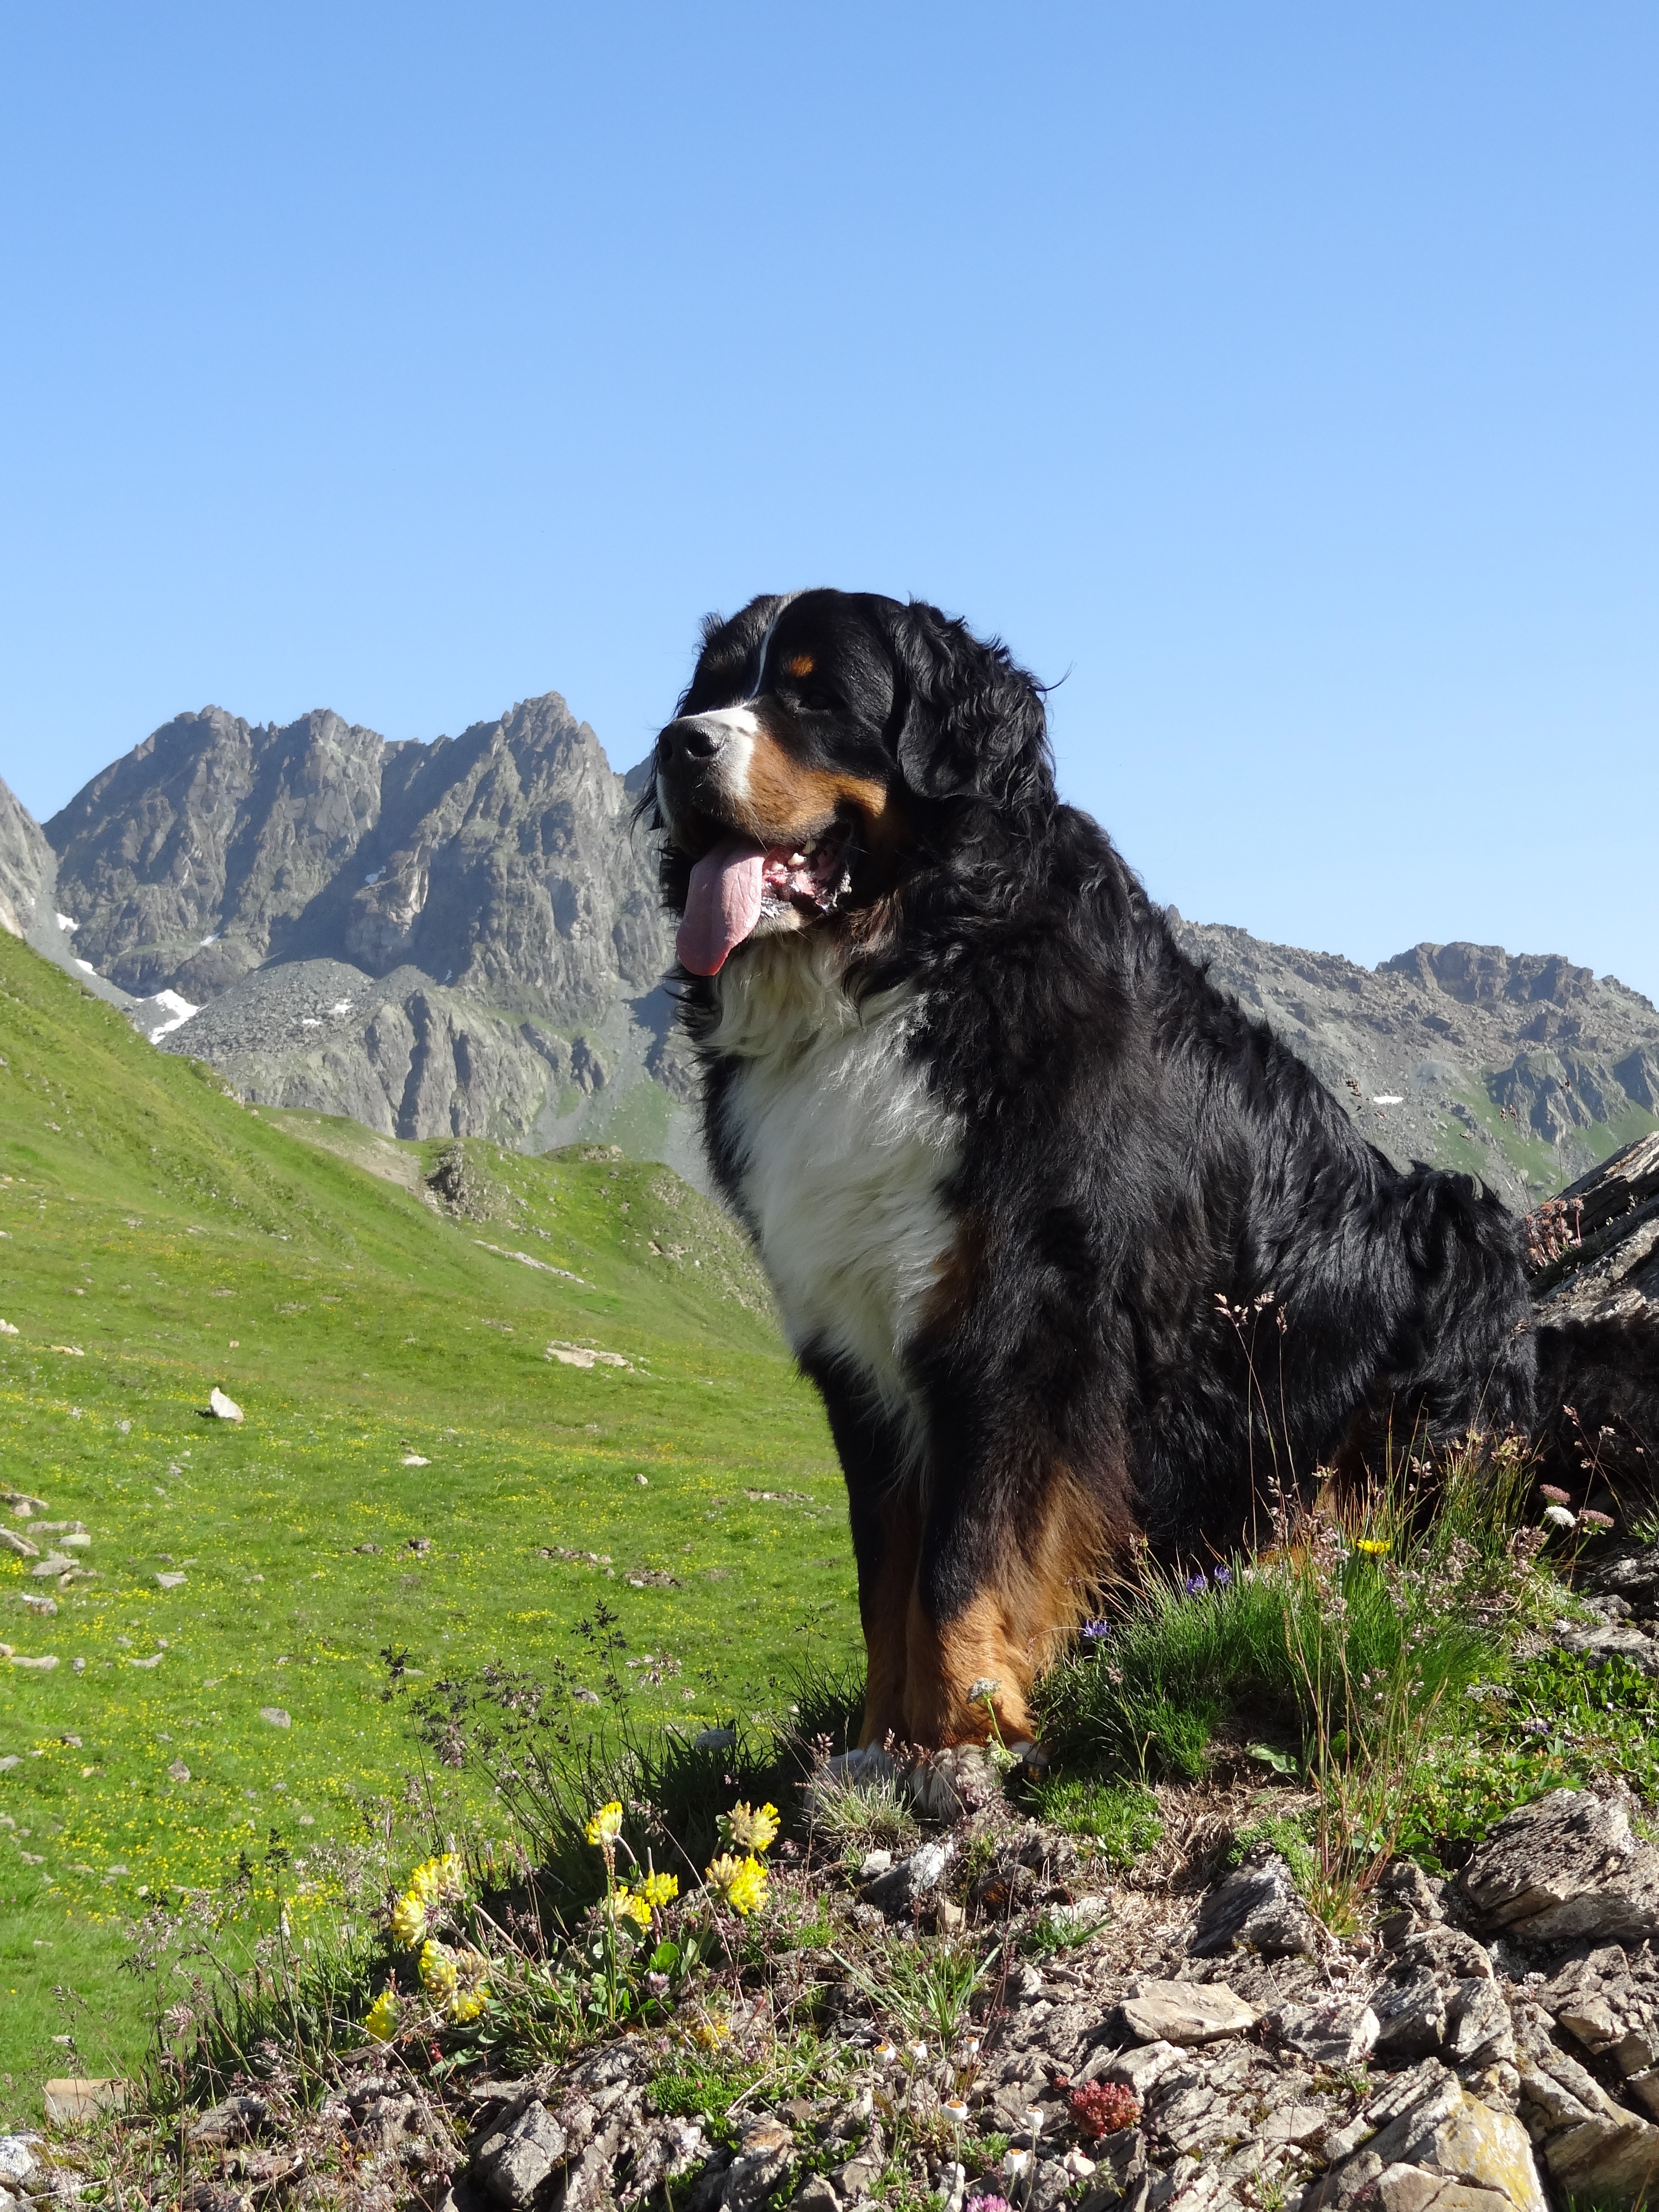
dog, mammal, mountains, vertebrate, animal picture, bernese mountain dog, dog like mammal